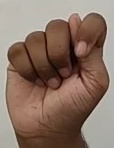
ASL sign: T